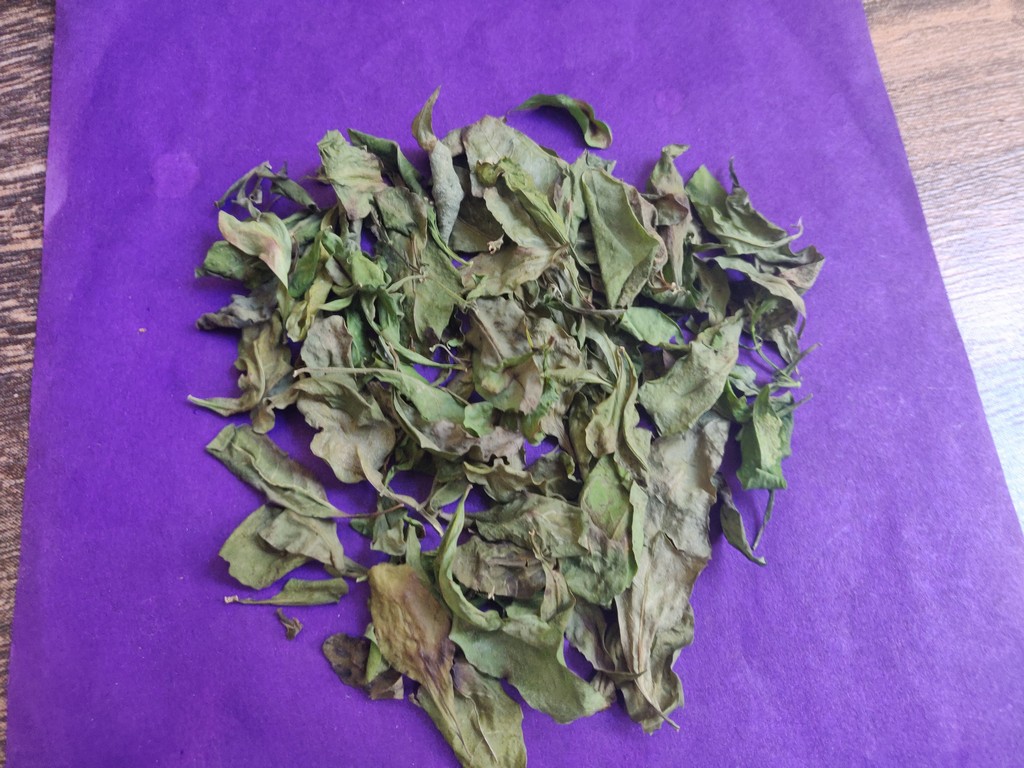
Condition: Dried
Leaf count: multiple
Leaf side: unknown